Rags (musical)

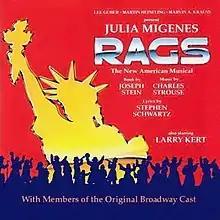
Studio Recording

Rags is a musical with a book by Joseph Stein (with revisions by David Thompson), lyrics by Stephen Schwartz, and music by Charles Strouse.